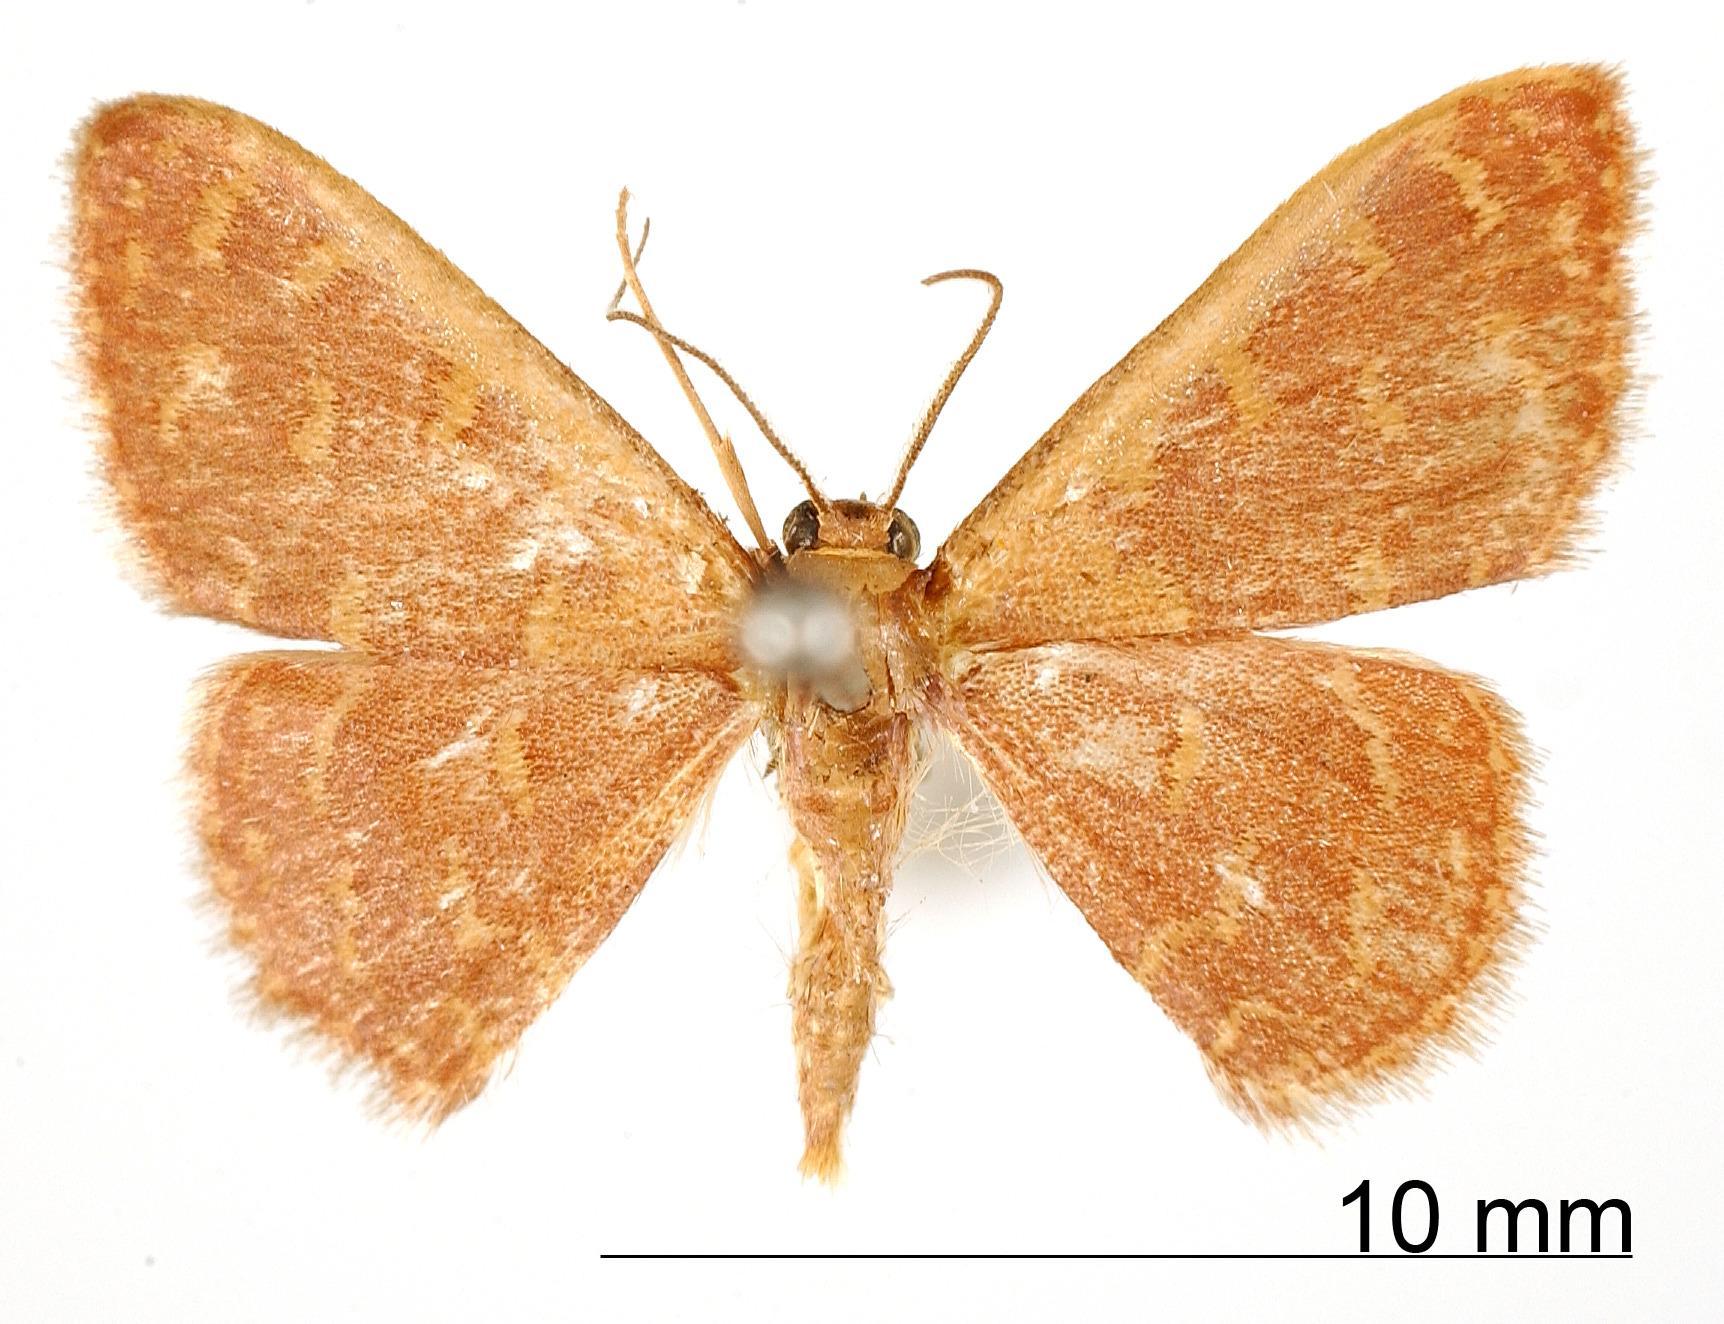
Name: Crypsityla subrubella
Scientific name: Crypsityla subrubella Warren, 1906
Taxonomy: Animalia, Arthropoda, Insecta, Lepidoptera, Geometridae, Sterrhinae
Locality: Cayenne, Unknown, French Guiana
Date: Dec 1903